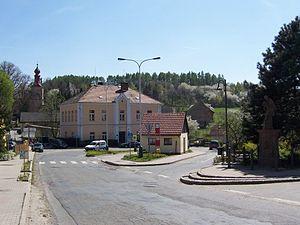
Tehov est une commune du district de Prague-Est, dans la région de Bohême-Centrale, en République tchèque. Sa population s'élevait à 1 028 habitants en 2020.